Darijo Srna

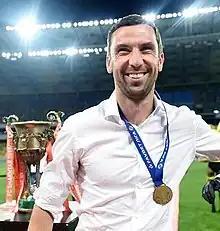
Srna in 2020

Darijo Srna (born 1 May 1982) is a Croatian former professional footballer and current director of football of Ukrainian Premier League club Shakhtar Donetsk. During most of his career he played as a right wing-back.